Red Bull X-Fighters

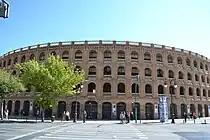
X-Fighters inaugural venue, the Plaza de Toros de Valencia

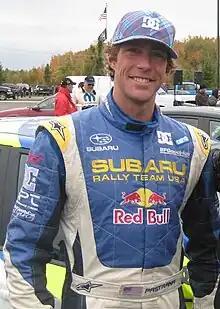
Madrid 2004 & 2006 champion, Travis Pastrana

X-Fighters was founded in 2001, with the Plaza de Toros de Valencia in Spain being the first venue to host the competition. A 12,000 person crowd was recorded with American Mike Jones taking the win in the inaugural event, Spaniard Edgar Torronteras coming second and French rider Xavier Fabre coming third. Red Bull X-Fighters returned for a second time in 2002 at Madrid's Las Ventas, with about 20,000 people in attendance. Edgar Torronteras, who came in second in the previous edition, won the event and took the trophy that season.